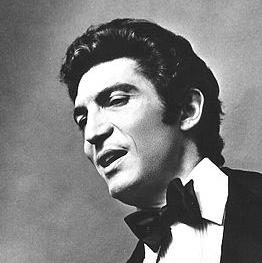
Age: 43